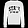
Label: Pullover